Lei Sheng

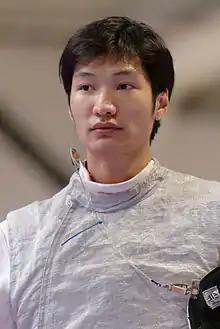
Lei at the 2013 World Fencing Championships

Lei Sheng (born 7 March 1984) is a Chinese left-handed foil fencer, six-time team Asian champion, 2012 individual Asian champion, two-time team world champion, three-time Olympian, and 2012 individual Olympic champion.